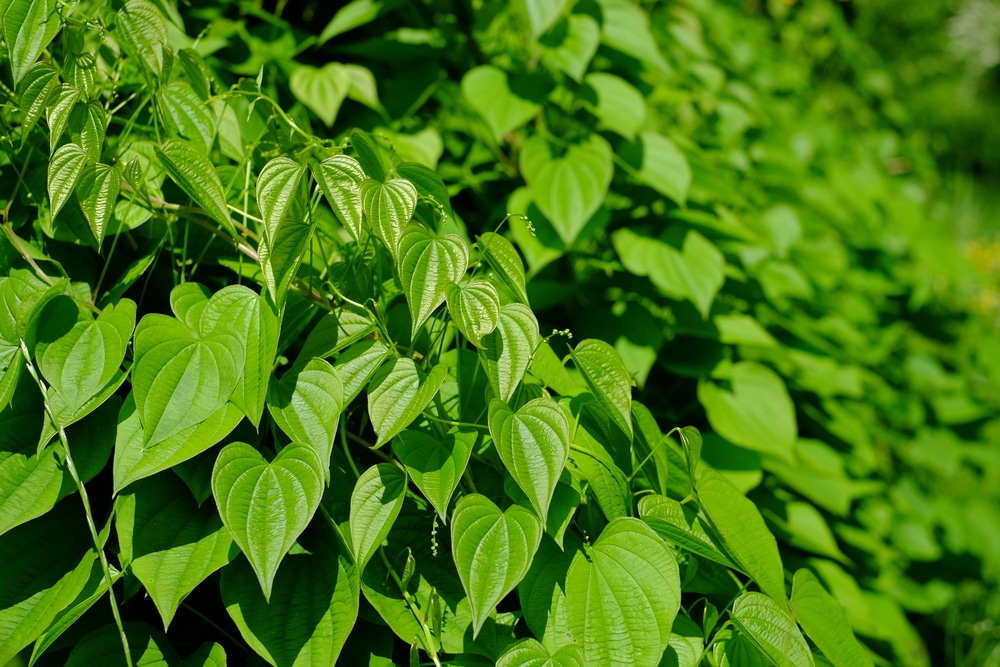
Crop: unknown
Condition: bean